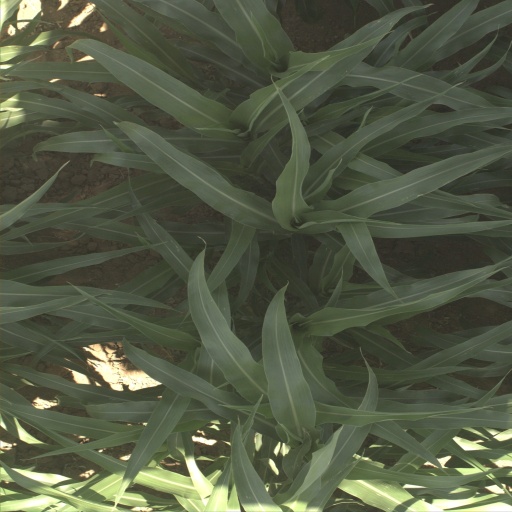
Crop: sorghum